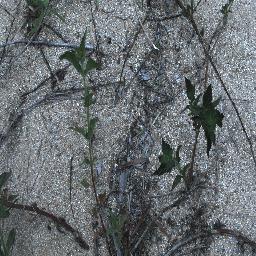
Label: siam_weed